Sakthivanesvara Temple

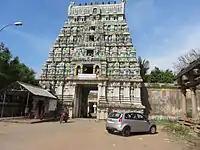
Gopuram of Thirusakthimutram

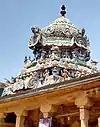
Vimana of presiding deity

It is one of the shrines of the 275 Paadal Petra Sthalams - Shiva Sthalams glorified in the early medieval "Tevaram" poems by Tamil Saivite Nayanar Tirugnanasambandar and Thirunavukkarasar. The temple is counted as one of the temples built on the banks of River Kaveri. It is located on the banks of Kudamurutti, a tributary of river Kaveri.